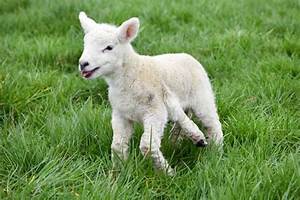
Label: sheep